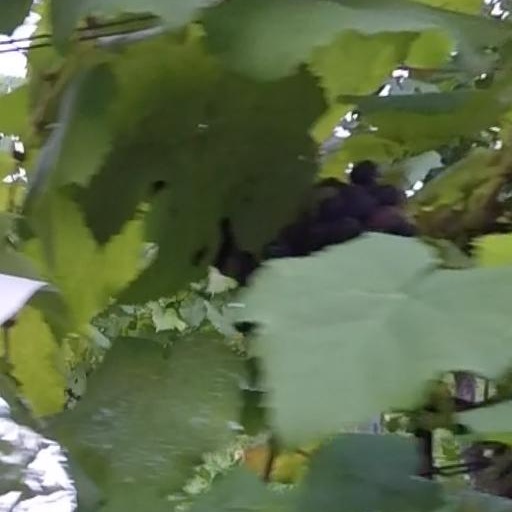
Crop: grape